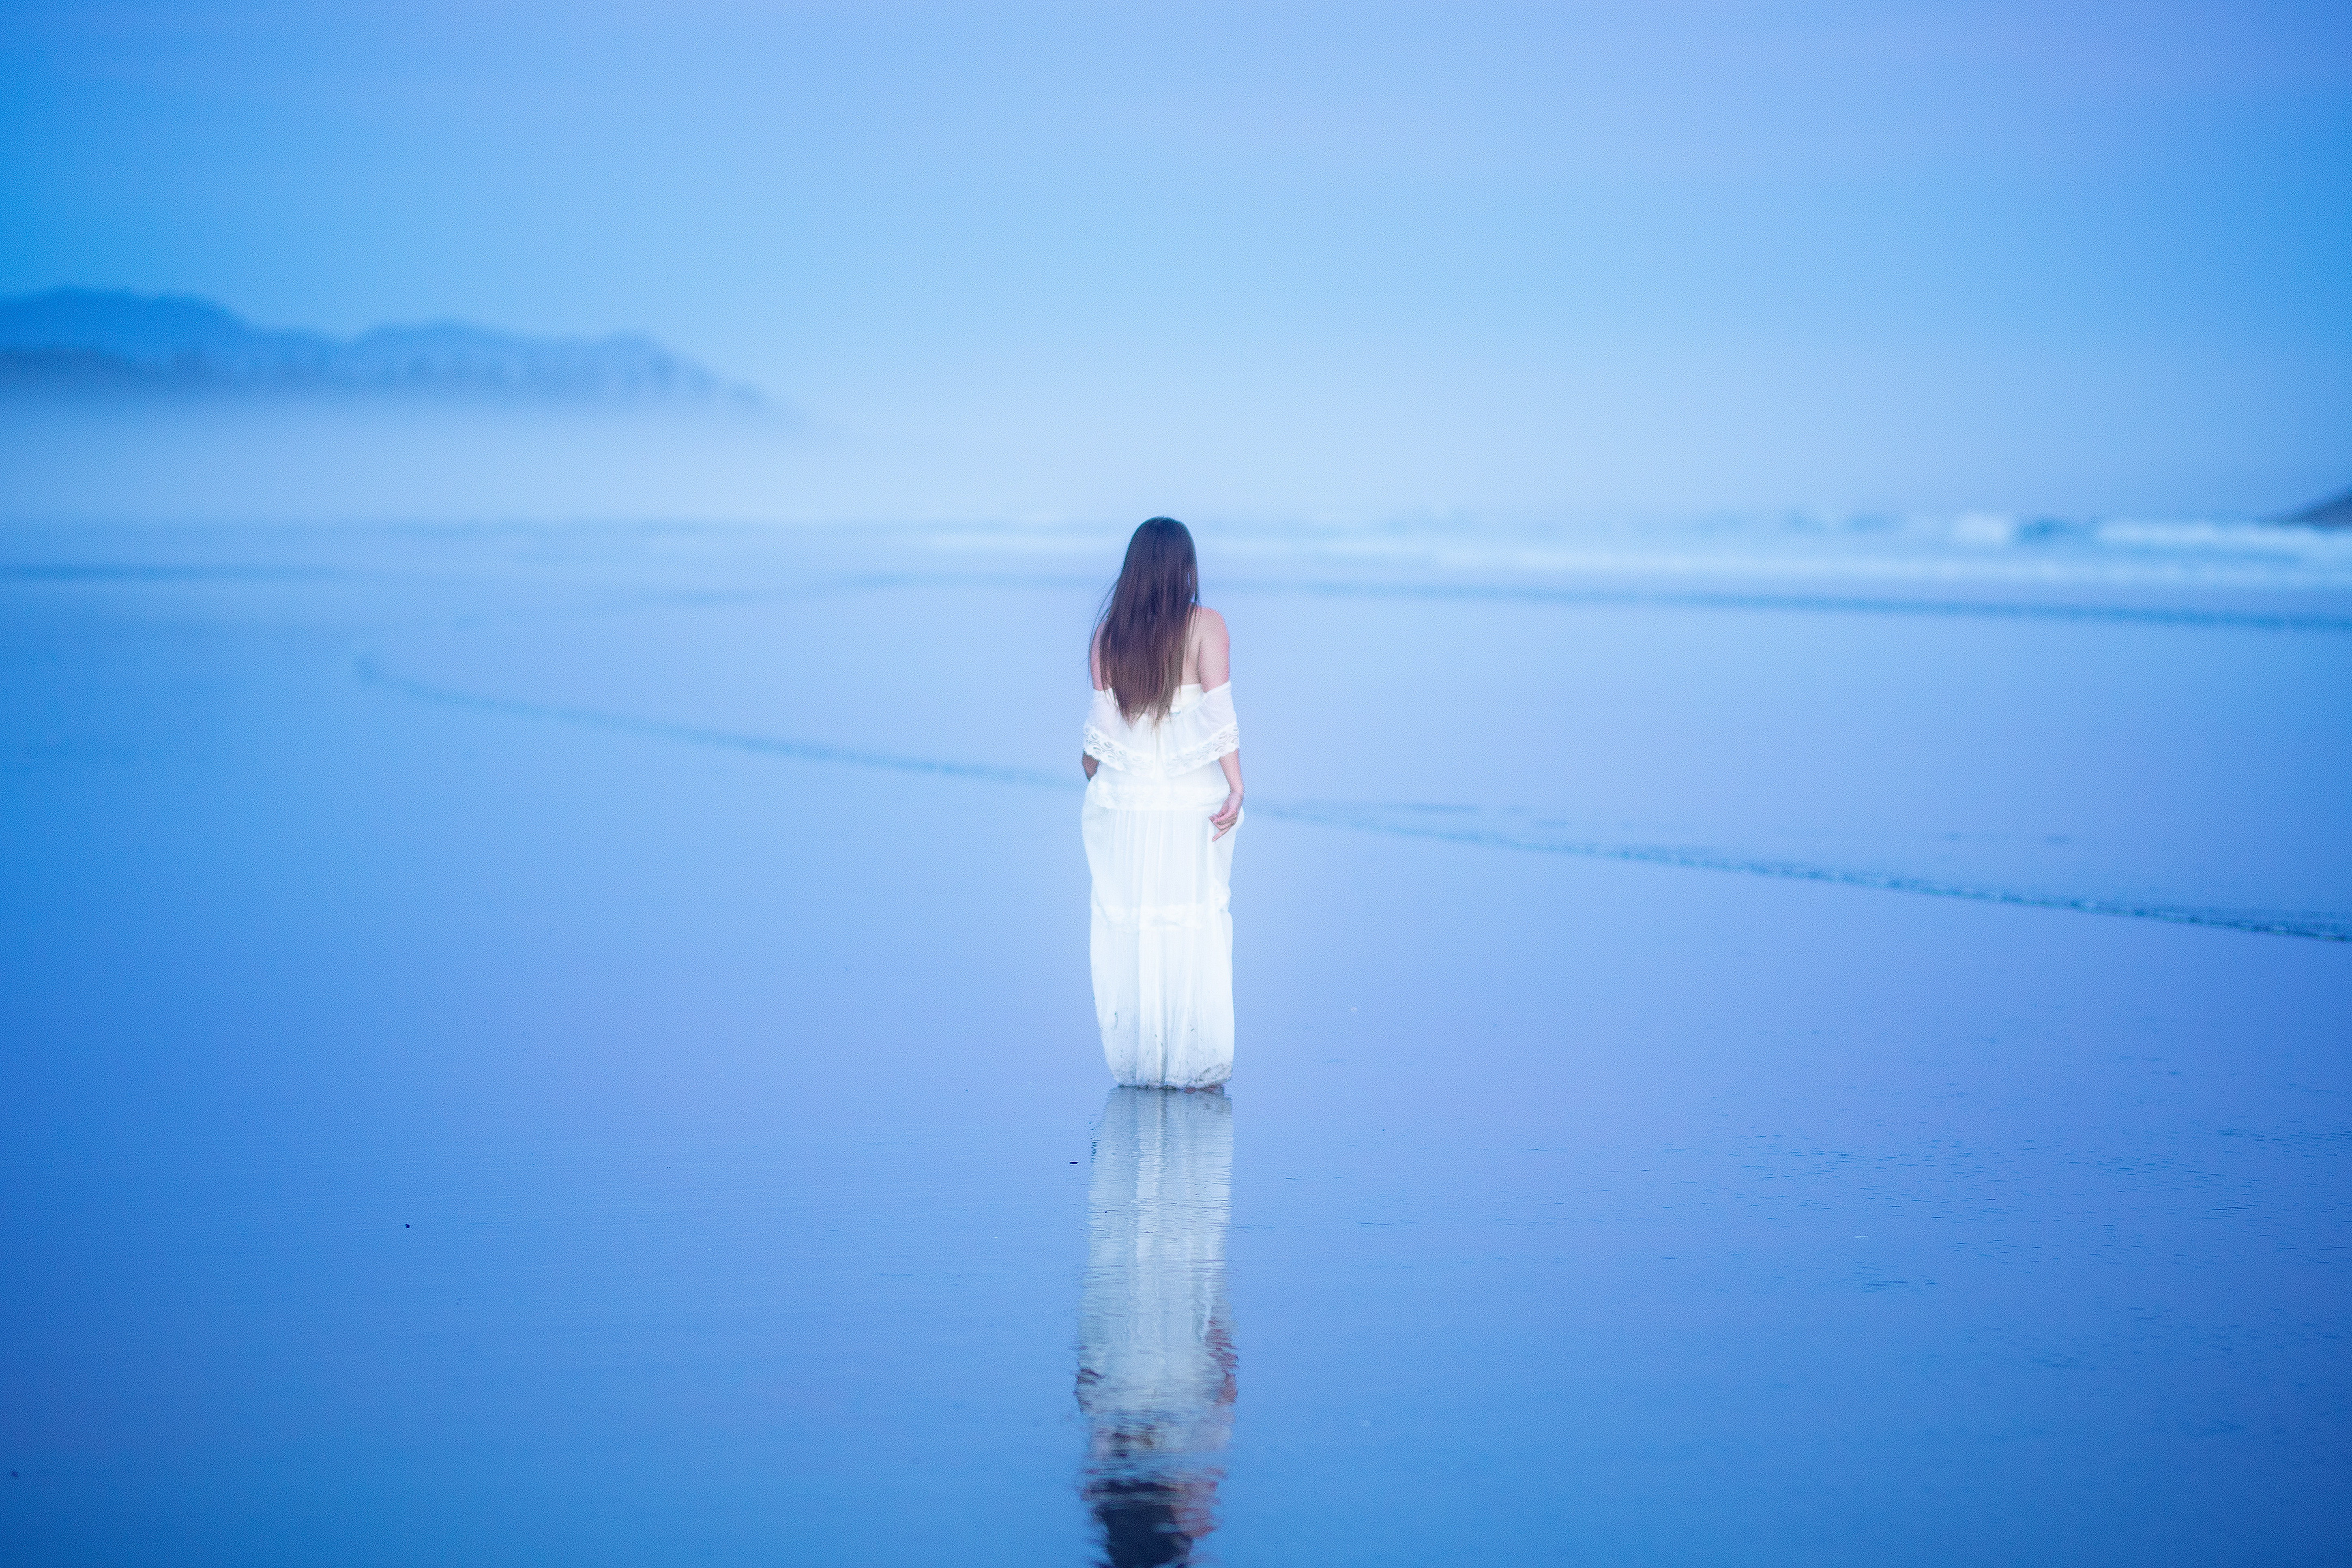
asian, girl, model, person, woman, wallpapers, blue, atmosphere, fluid, azure, electric blue, reflection, calm, beach, mist